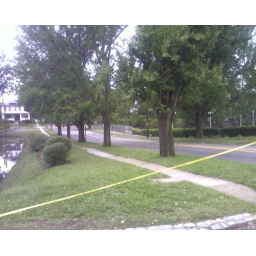
The main road out of the neighborhood is finally above water